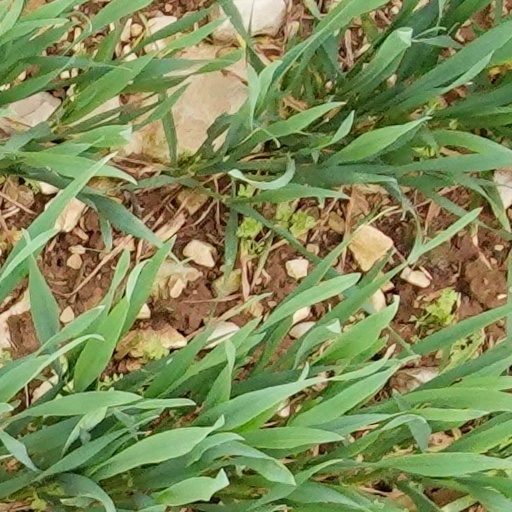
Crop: wheat